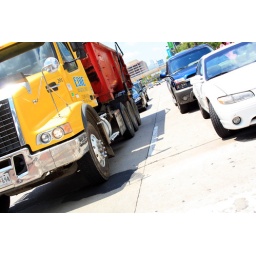
A shot of a yellow truck in traffic while crossing the pedestrian